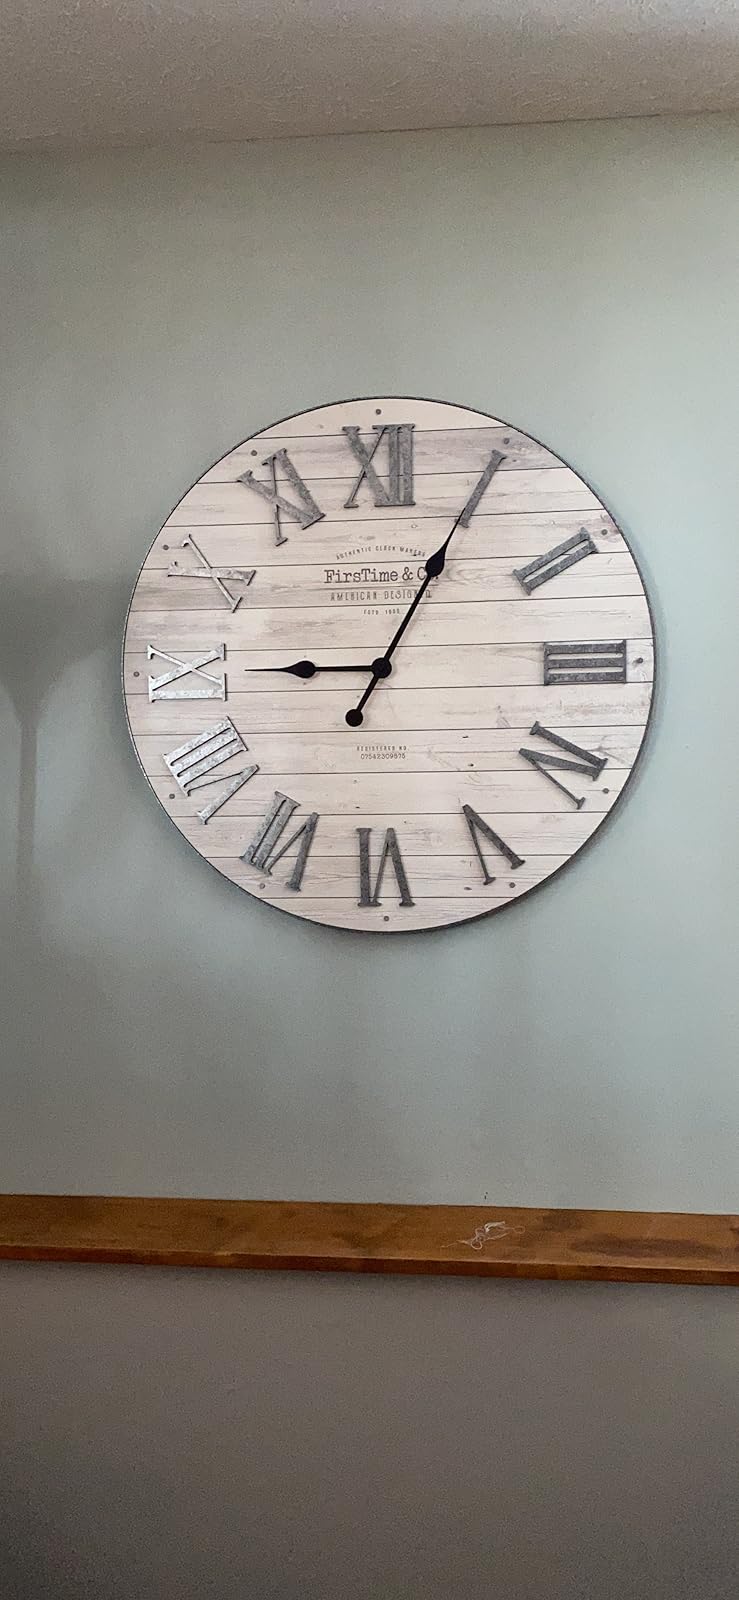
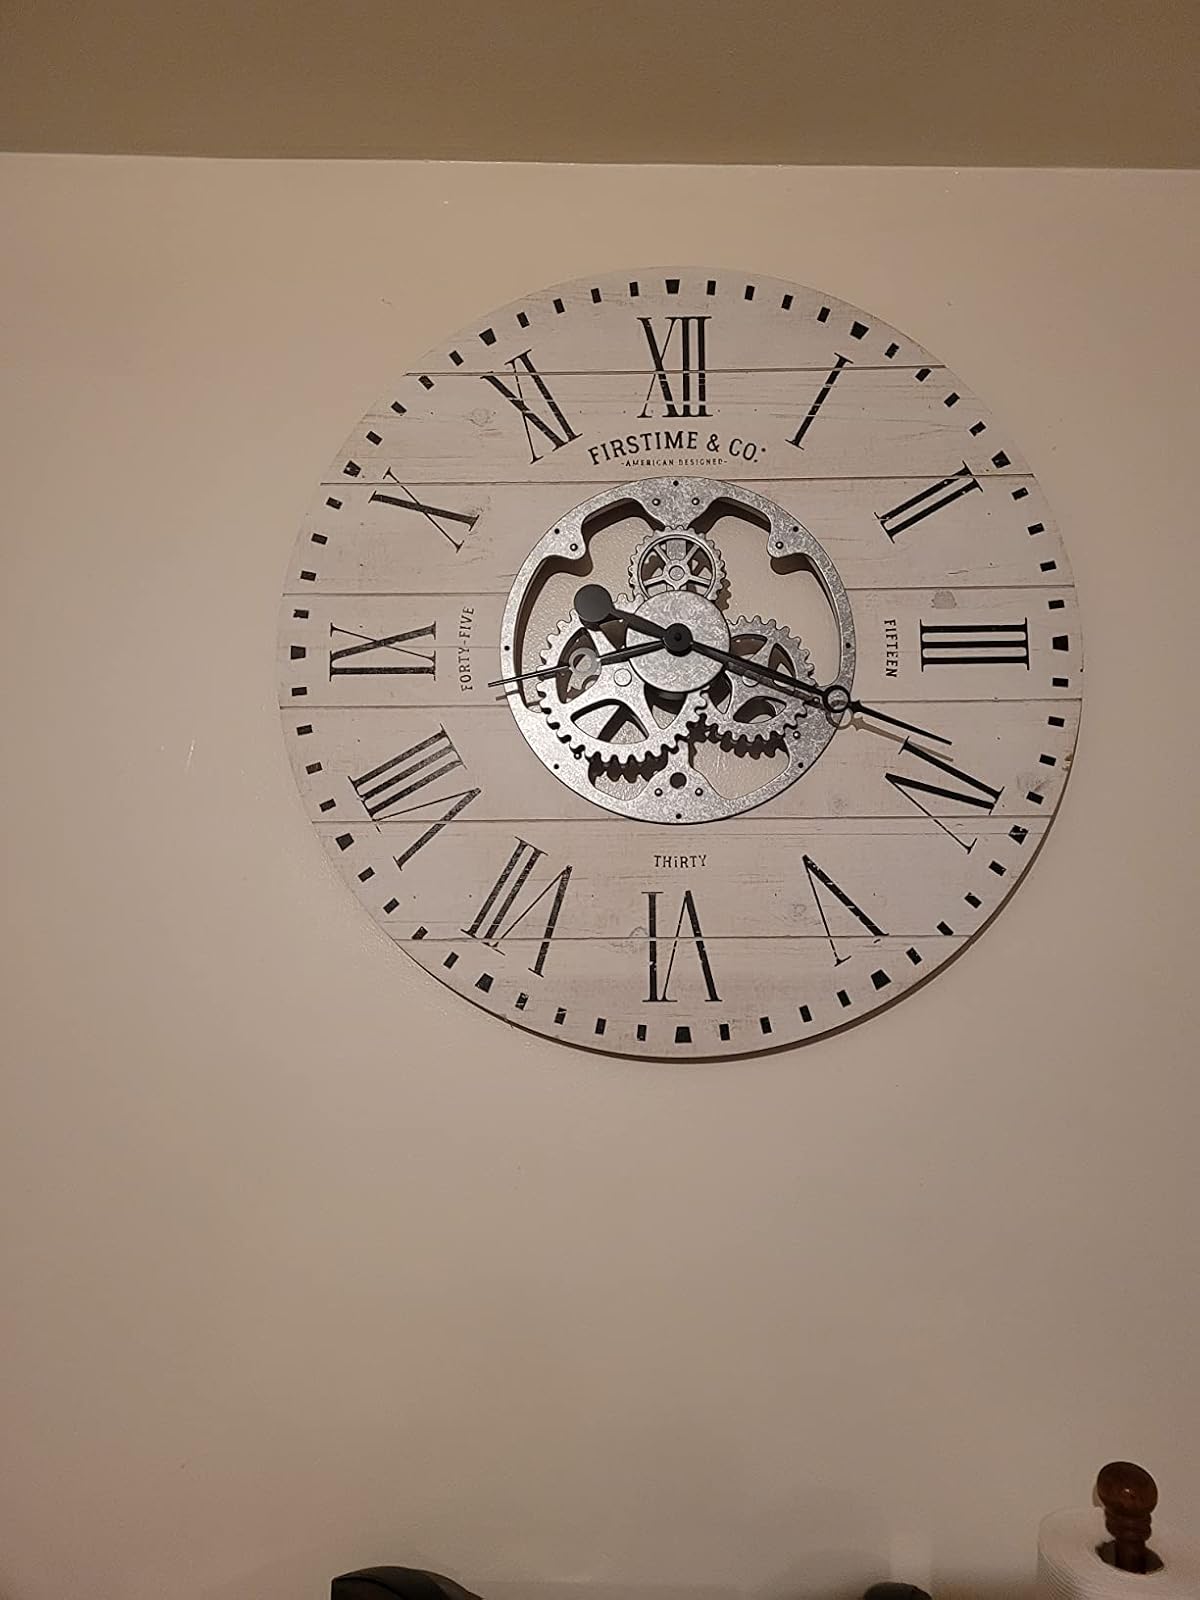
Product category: clock
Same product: no